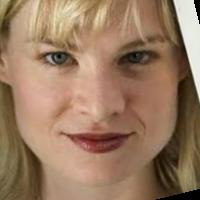
Age group: age 21-30